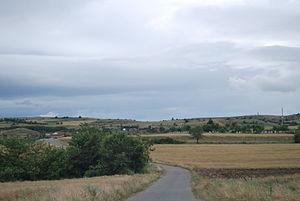
Sveti Nikolé ou Sveti Nikole est une municipalité et une ville du nord-ouest de la Macédoine du Nord. Elle comptait 18 497 habitants en 2002 et fait 482,89 km². Elle se trouve dans la vallée d'Ovtché Polé, l'une des régions les plus fertiles du pays. La ville de Sveti Nikolé en elle-même compte 13 746 habitants, le reste de la population de la municipalité étant dispersé dans les villages alentour.
La Région de l'Est est une des huit régions statistiques de la Macédoine du Nord. La Région de l'Est est située dans le centre-est du pays et est frontalière de la Bulgarie.
L'Ovtché Polé est une des plus grandes vallées de la Macédoine du Nord. Elle se trouve sur le cours inférieur de la Bregalnitsa, un affluent du Vardar, et s'étend au pied de divers massifs montagneux comme l'Osogovo. L'Ovtché Polé correspond principalement au territoire de la municipalité de Sveti Nikole, mais il déborde également sur Chtip, Probichtip et Tchechinovo-Oblechevo. Son nom signifie « champ des moutons » en macédonien.